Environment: real
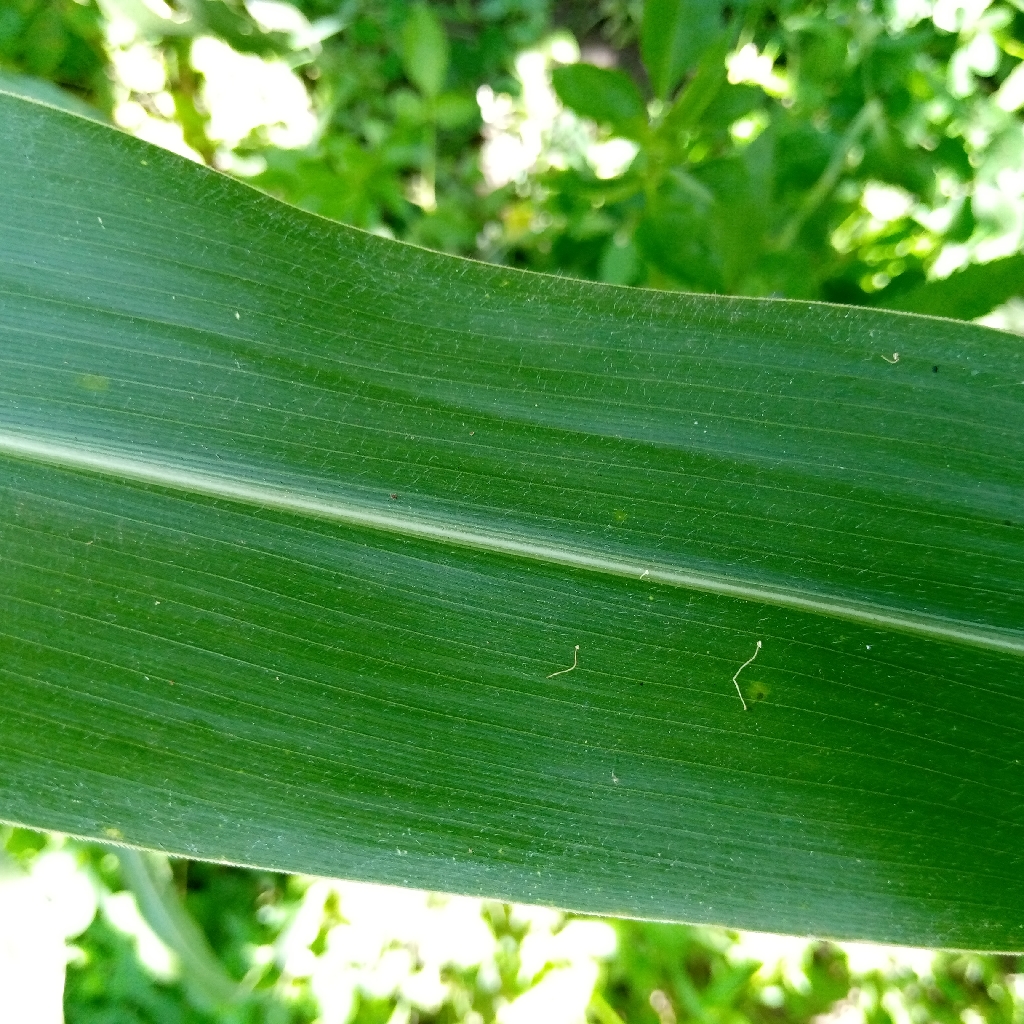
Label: healthy